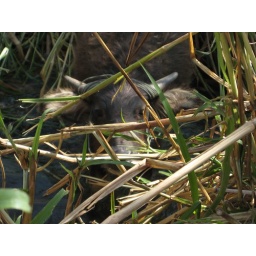
near Nan, Thailand, on trek to Hmong hill tribe village, cow in a stream